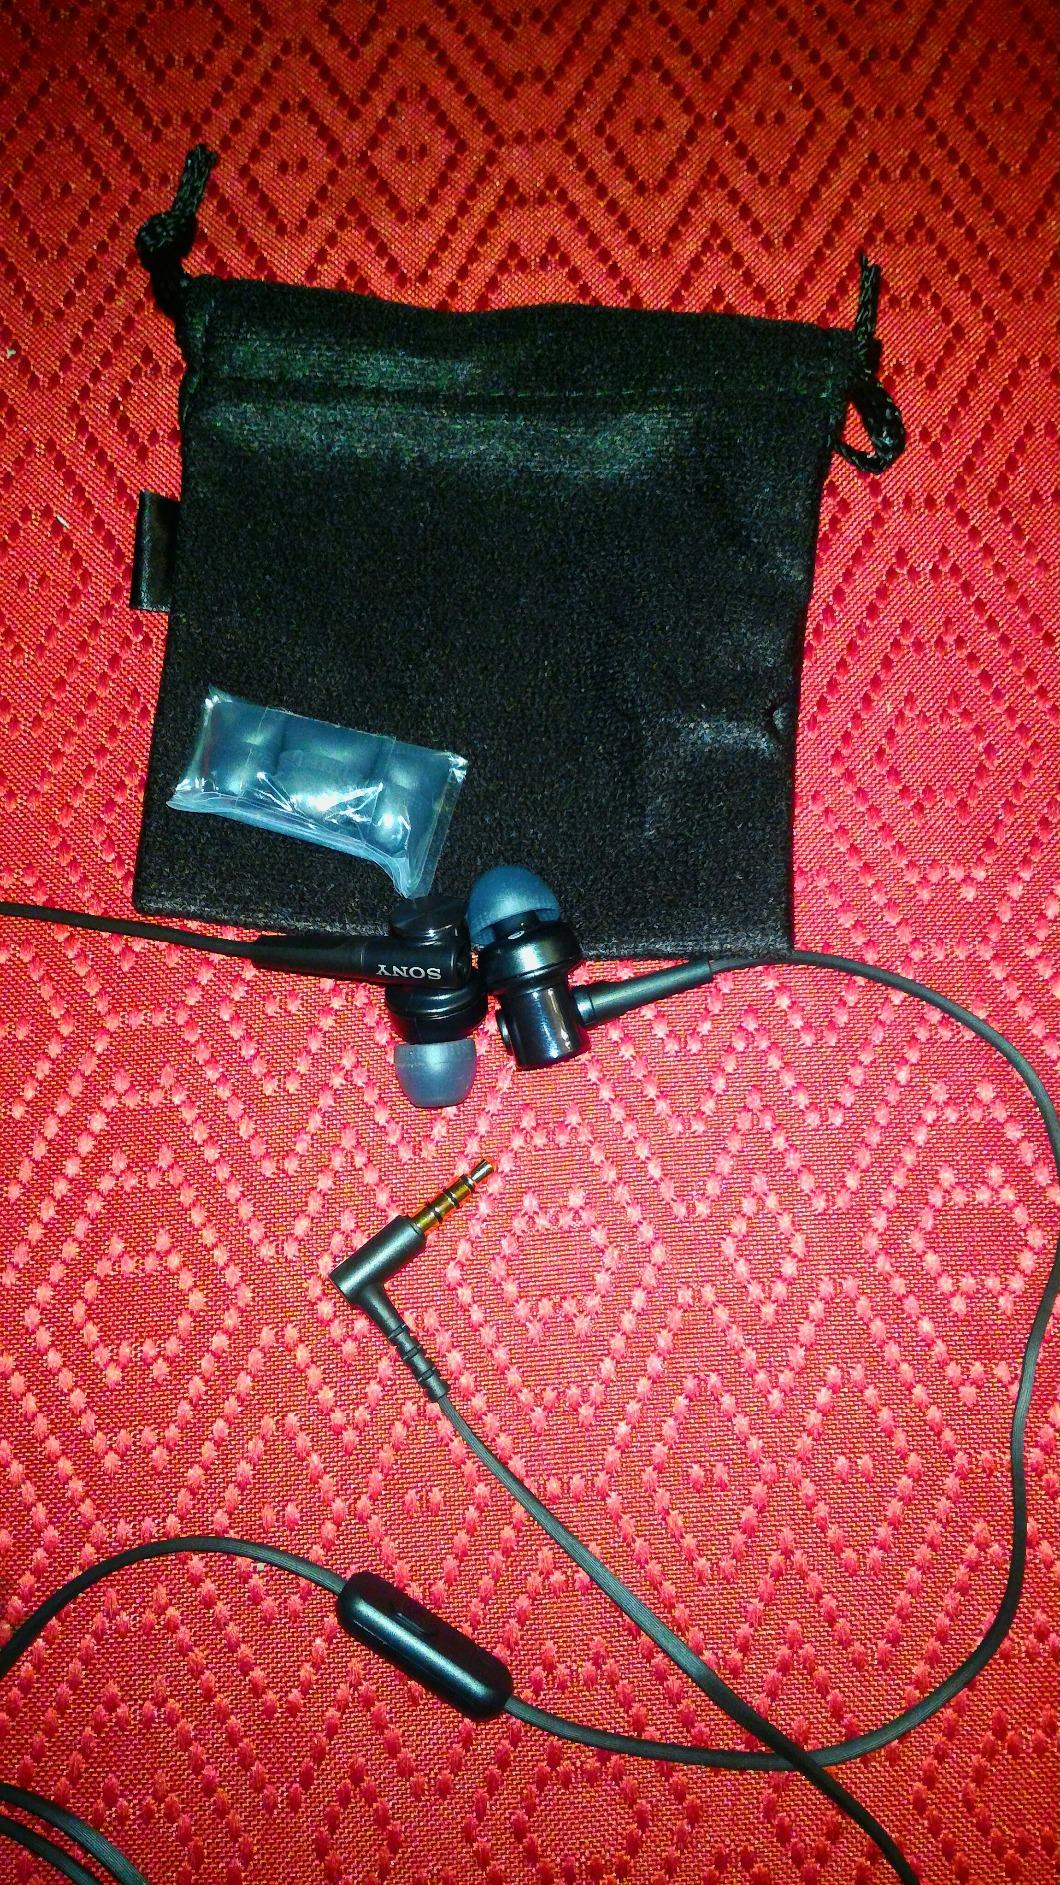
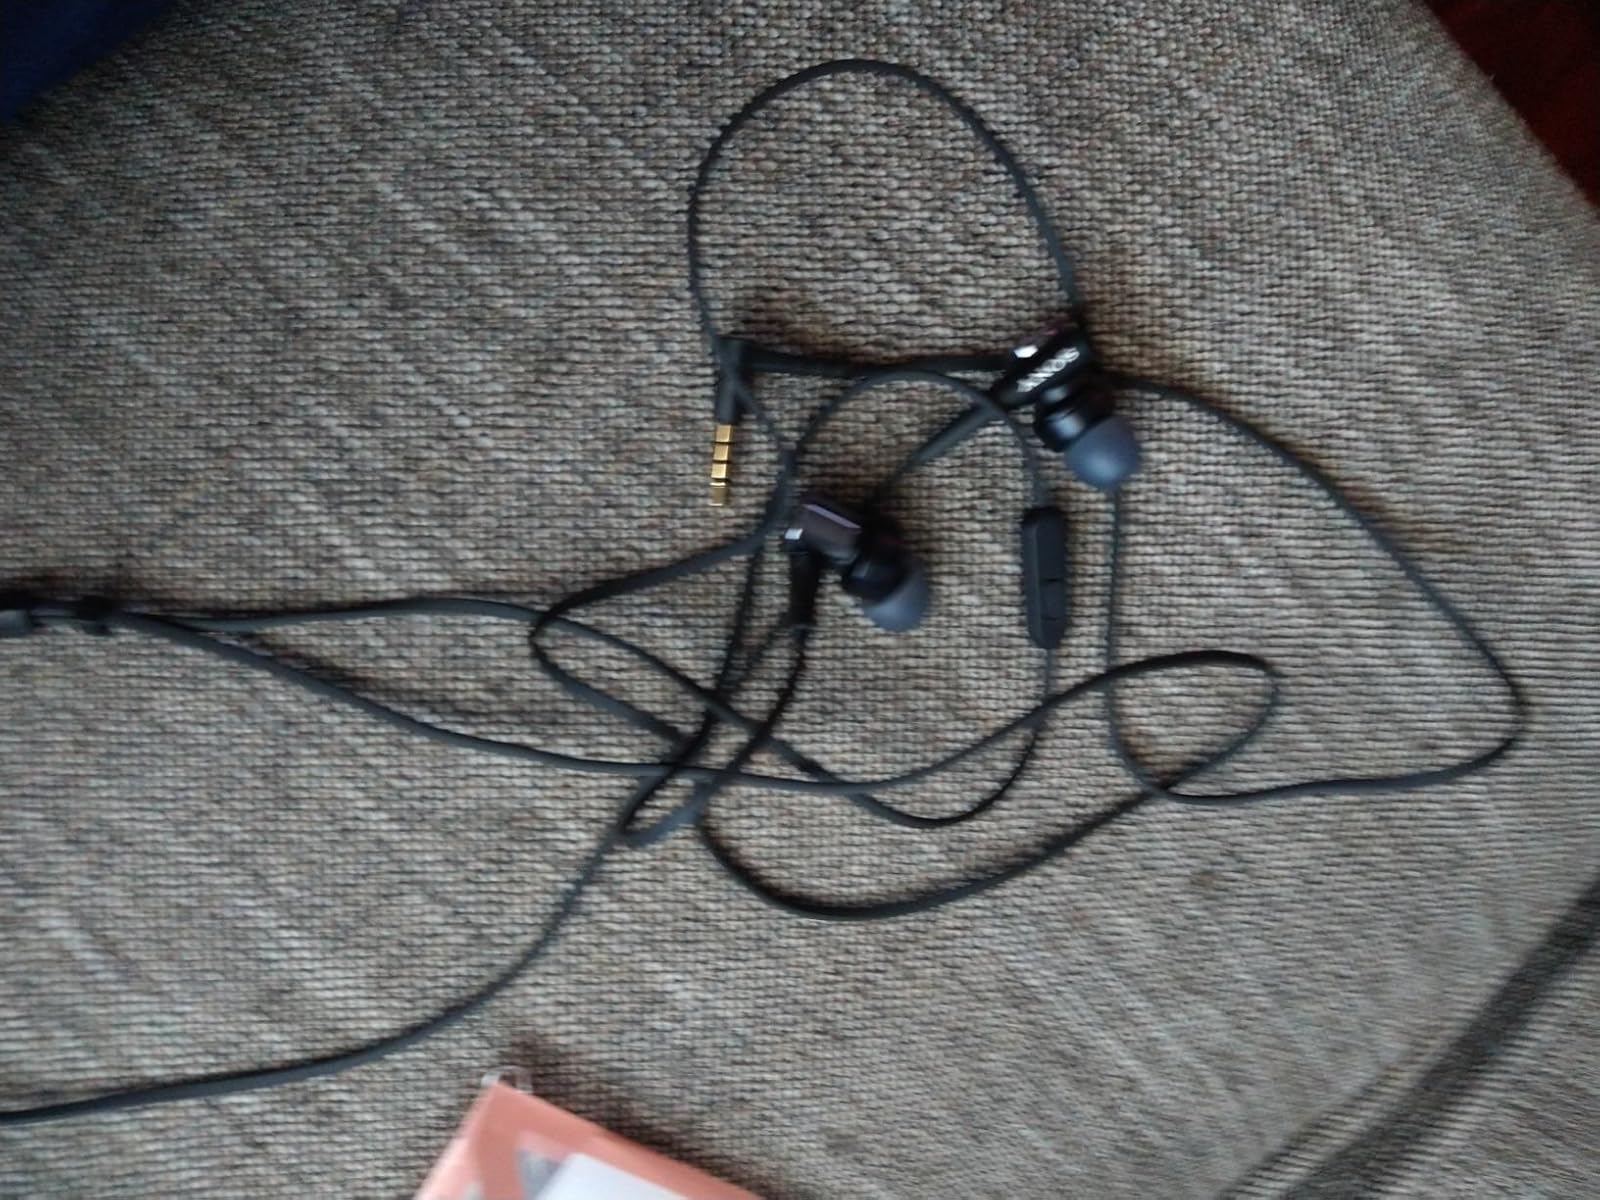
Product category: headphones
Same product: yes